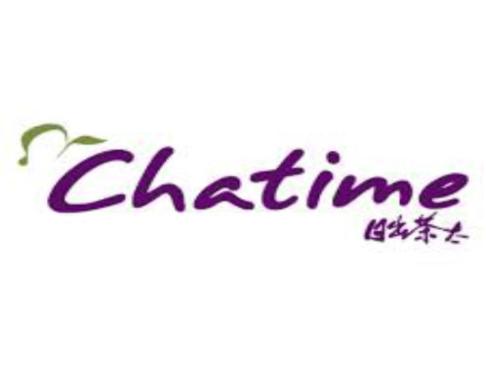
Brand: chatime
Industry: Food